Bedford OXA

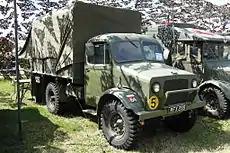
Bedford OXD truck, on which the OXA was based

It was developed by mounting an armoured body onto a Bedford OXD 30cwt (1.5 ton) truck chassis, armed with a Boys anti-tank rifle.